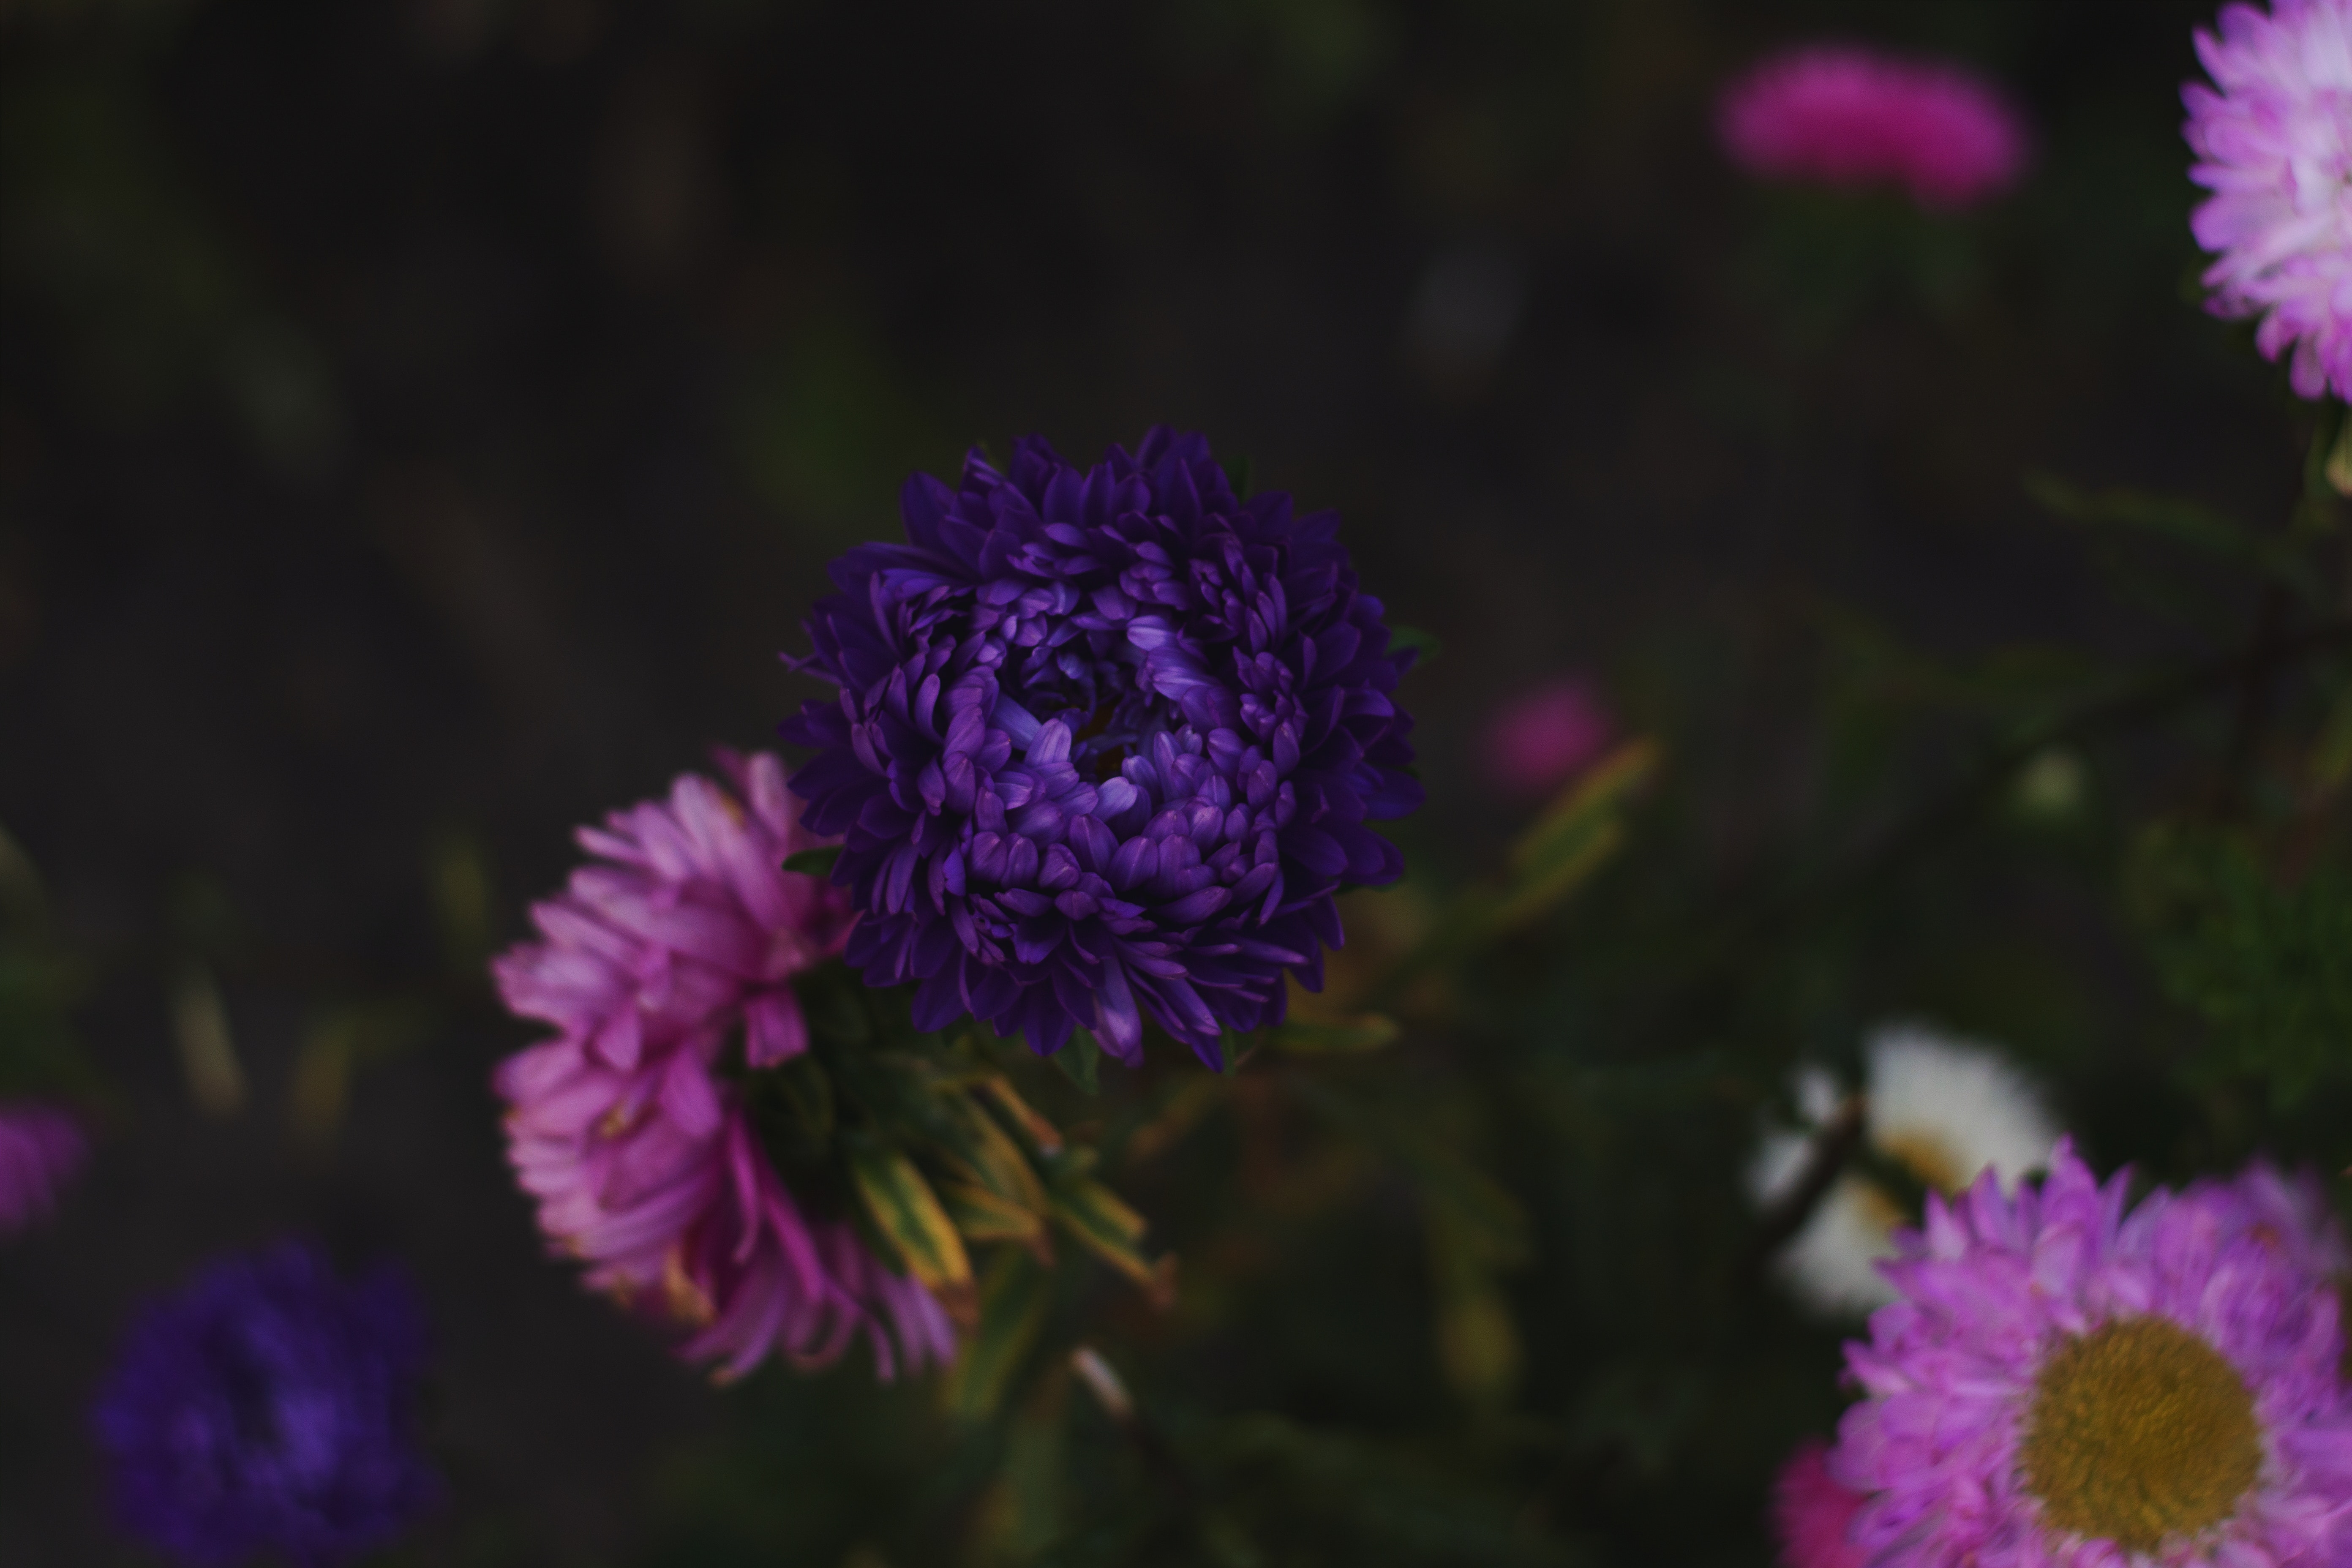
flower, purple, flora, aster, plant, violet, close up, wildflower, petal, spring, flowering plant, macro photography, annual plant, computer wallpaper, sky, daisy family, chrysanths, blossom, plant stem